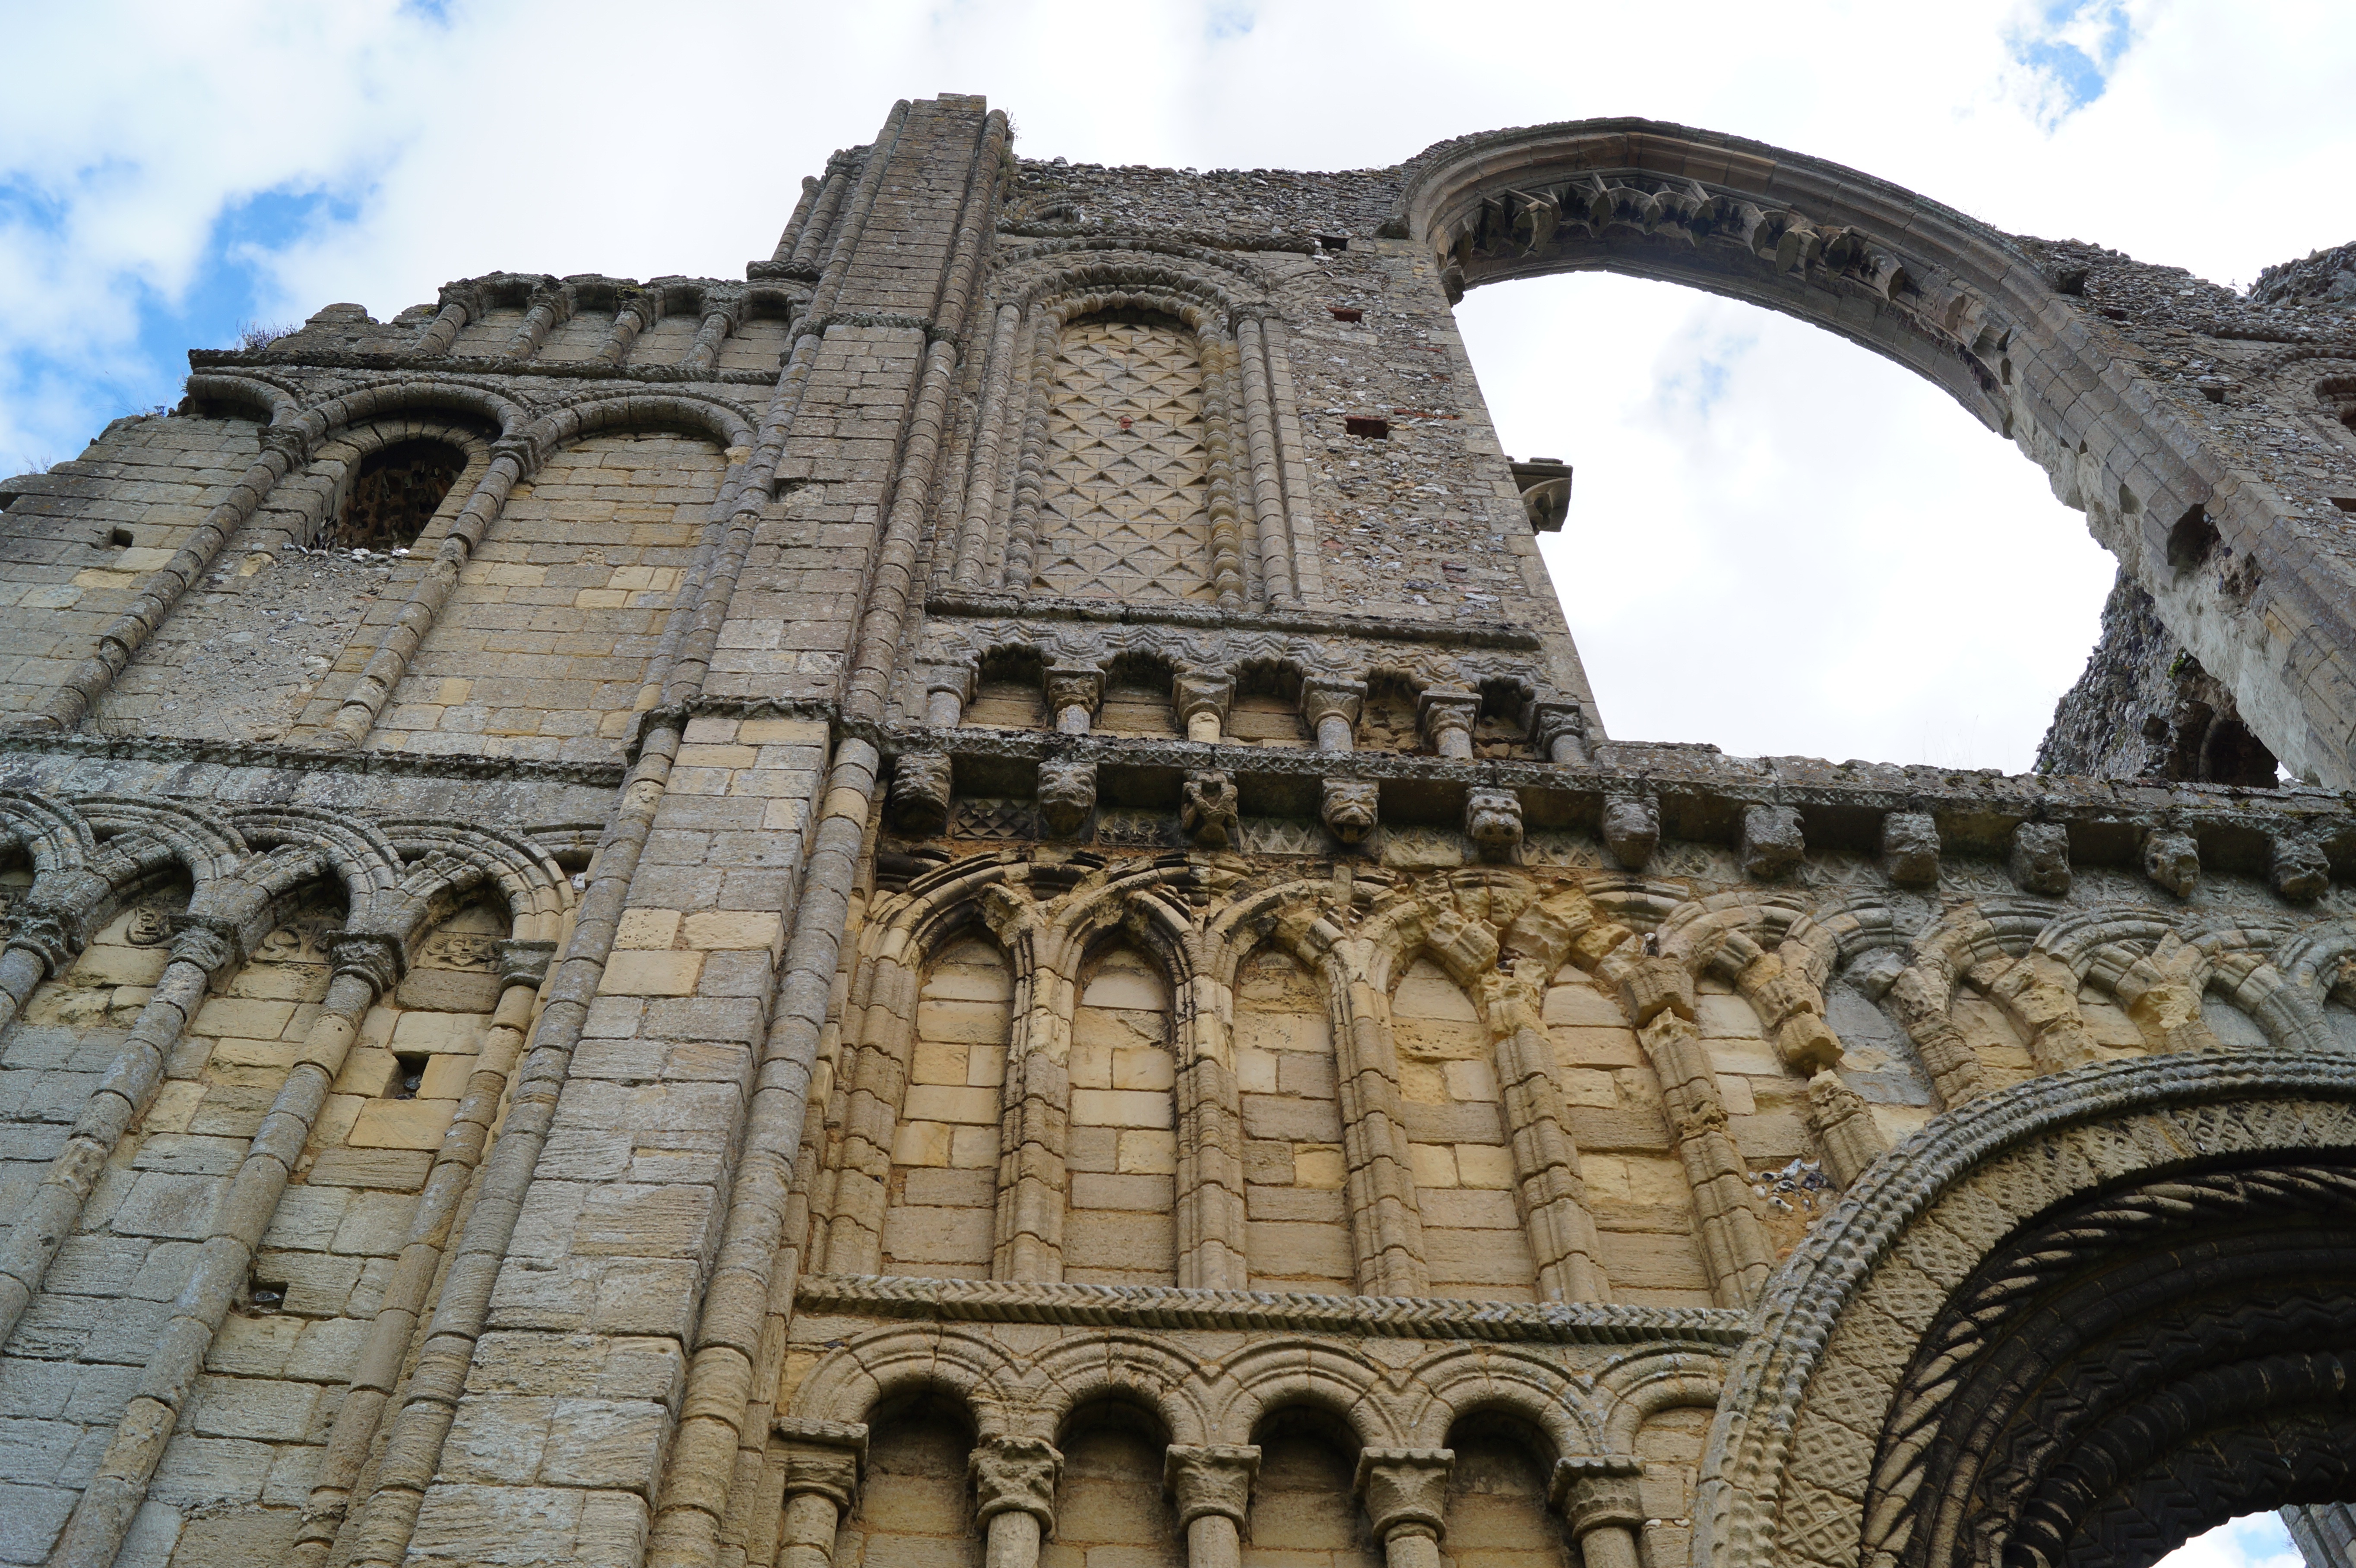
architecture, structure, building, monument, village, arch, landmark, facade, church, cathedral, fortification, place of worship, england, amphitheatre, temple, ruins, abbey, basilica, norfolk, unesco world heritage site, historic site, ancient history, castle acre priory, castle acre, ancient roman architecture, byzantine architecture